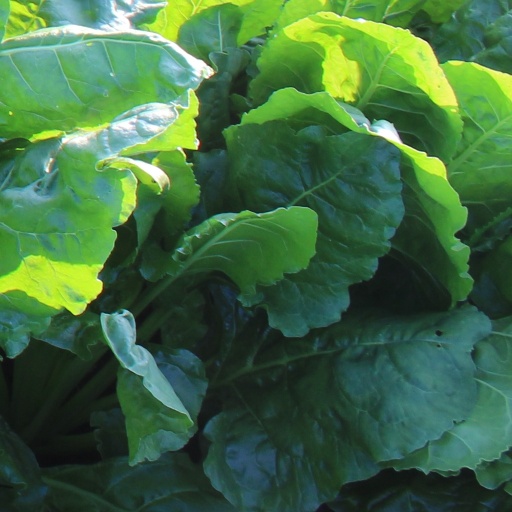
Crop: sugar beet